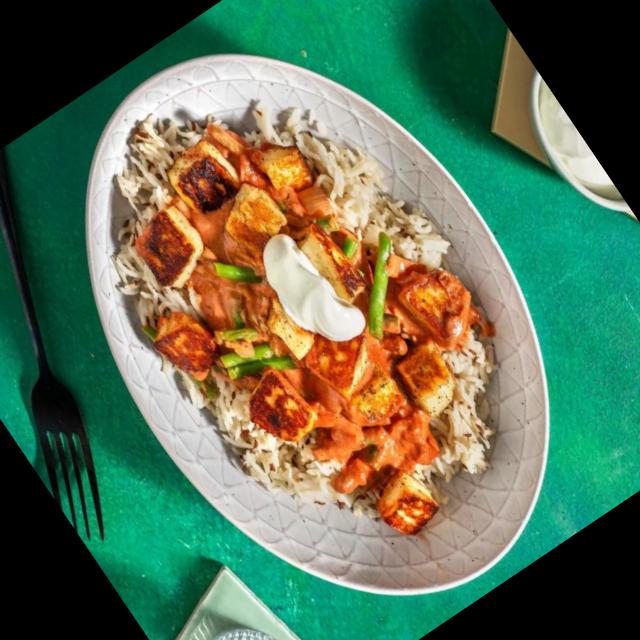
Dish: white_rice